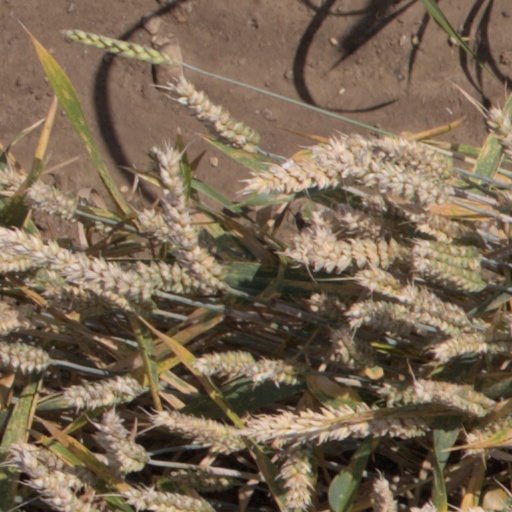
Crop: wheat